Matt Doughty

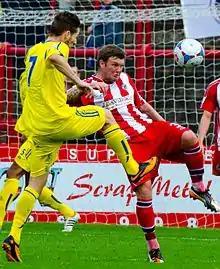
Doughty playing against Guiseley in 2013

Matthew Liam Doughty (born 2 November 1981) is an English former professional football player and manager.